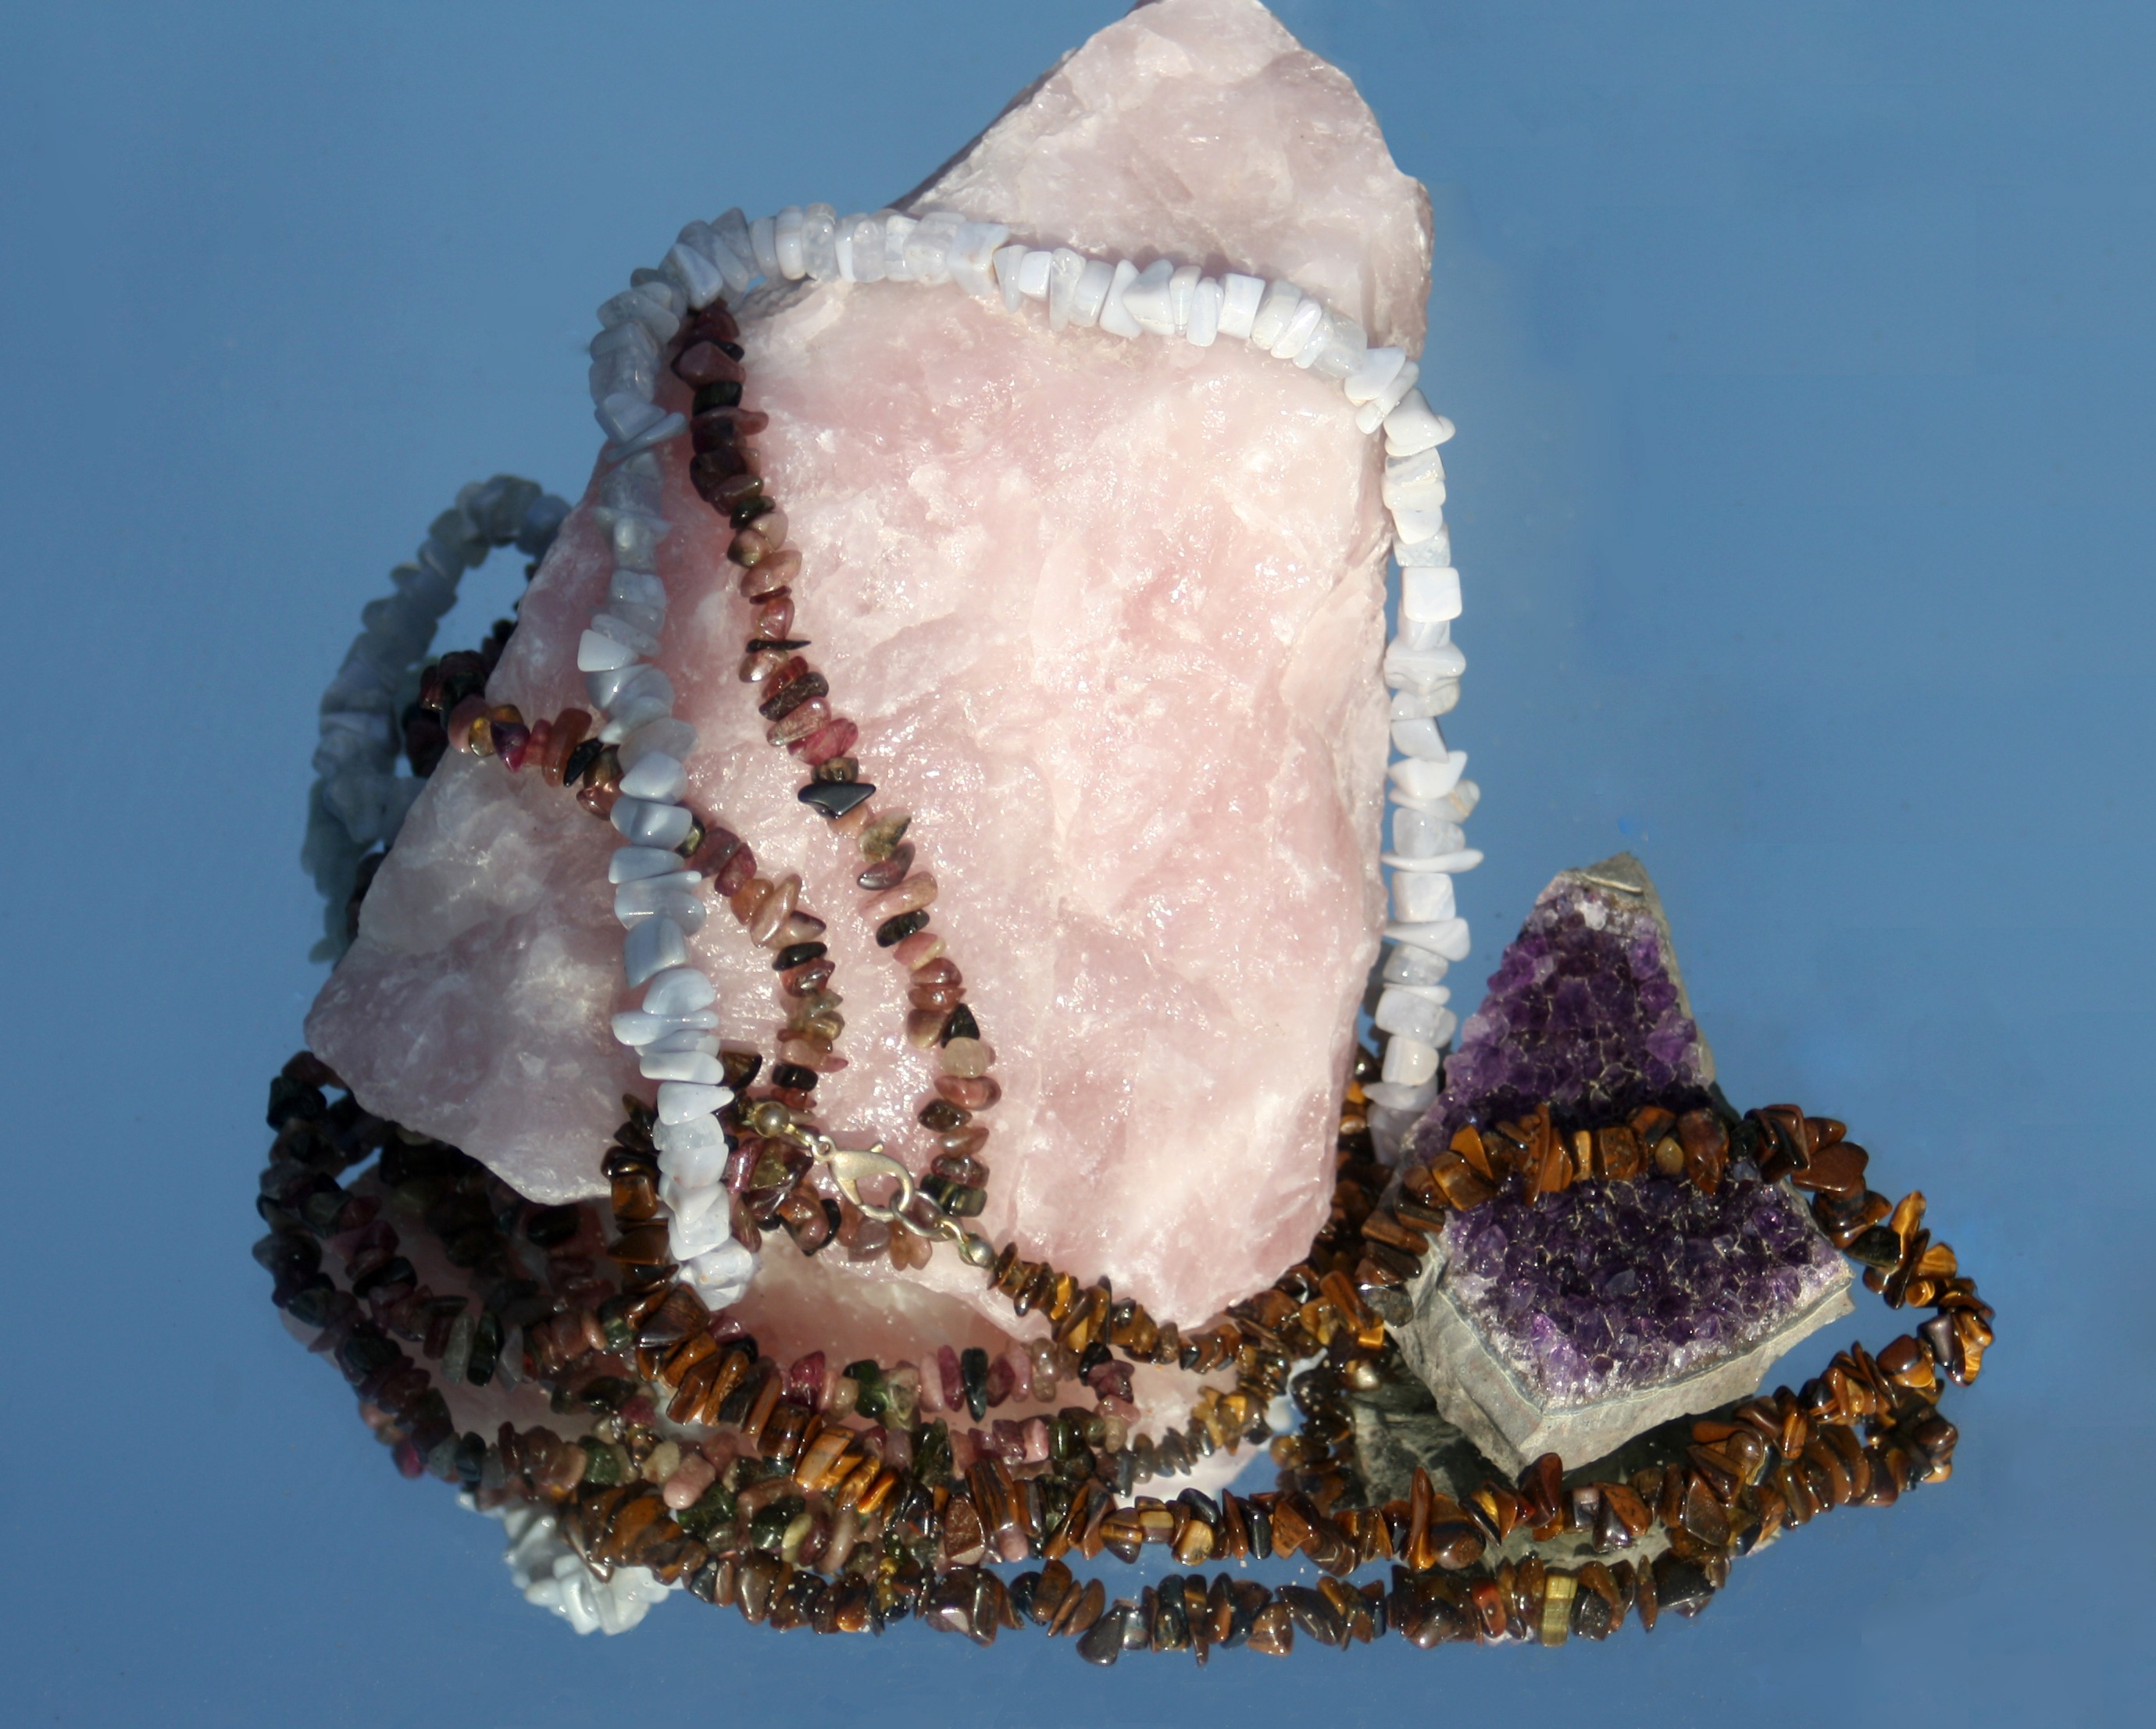
decoration, jewellery, crystal, mineral, macro photography, gems, rose quartz